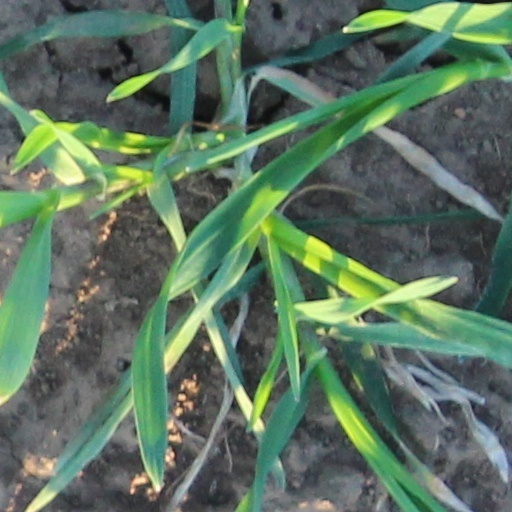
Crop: wheat